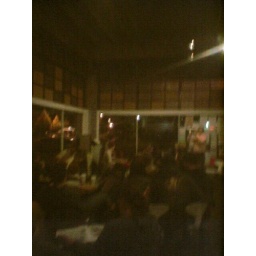
Blurriest. Photo. Ever. Tyler's the blob in the light colored shirt behind the shiny new drum kit.